Cascate del Serio

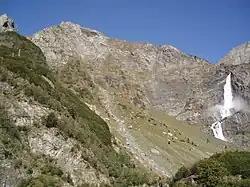
The Orobic Alps surrounding the waterfalls.

They are located 100 km north of Milan, 50 km from Bergamo, near the village of Valbondione, in the Bergamo Alps (Italian: "Alpi Orobie") upper Valle Seriana, Province of Bergamo, in the alpine Lombardy region of Northern Italy. Located at 1751m MAMSL, the falls are composed of three main steps, respectively 166, 74 and 75 metres tall; taken together the falls have a drop of 315 m (more than 1000 ft). The falls are formed by the Serio River, at a short distance from its source in the Bergamo Alps ("Alpi Orobie").